Chase (comics)

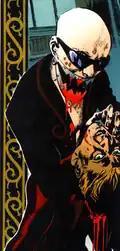
Doctor Trap kills the Acro-Bat.

Cameron was the eldest daughter of Walter Chase. Walter led a secret second life as the little-known hero called the Acro-Bat who led a team of altruistic, but inexperienced, heroes known as the Justice Experience. Walter was murdered by a deranged ex-scientist named Doctor Trap, who used his cybernetic jaws to tear the hero's throat out.